Harrogate

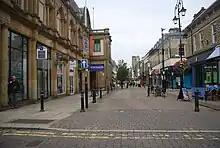
Cambridge Street

In accordance with the Forest of Knaresborough Inclosure Act 1770 (10 Geo. 3. c. "94" ), promoted by the Duchy of Lancaster, the Royal Forest of Knaresborough was enclosed. The enclosure award of 1778 clarified ownership of land in the Harrogate area. Under the award, of land, which included the springs known at that time, were reserved as a public common, The Stray, which has remained public open space. The Enclosure Award facilitated development around the Stray. During the 19th century, the area between High Harrogate and Low Harrogate, which until then had remained separate communities a mile apart, was developed, and what is now the central area of Harrogate was built on high ground overlooking Low Harrogate. An area to the north of the developing town was reserved to the Duchy of Lancaster, and was developed for residential building. To provide entertainment for the increasing numbers of visitors the Georgian Theatre was built in 1788. Bath Hospital (later the Royal Bath Hospital) was built in 1826. The Royal Pump Room was built in 1842. The site of Tewit Well is marked by a dome on the Stray. Other wells can be found in the Valley Gardens and Royal Pump Room museum.